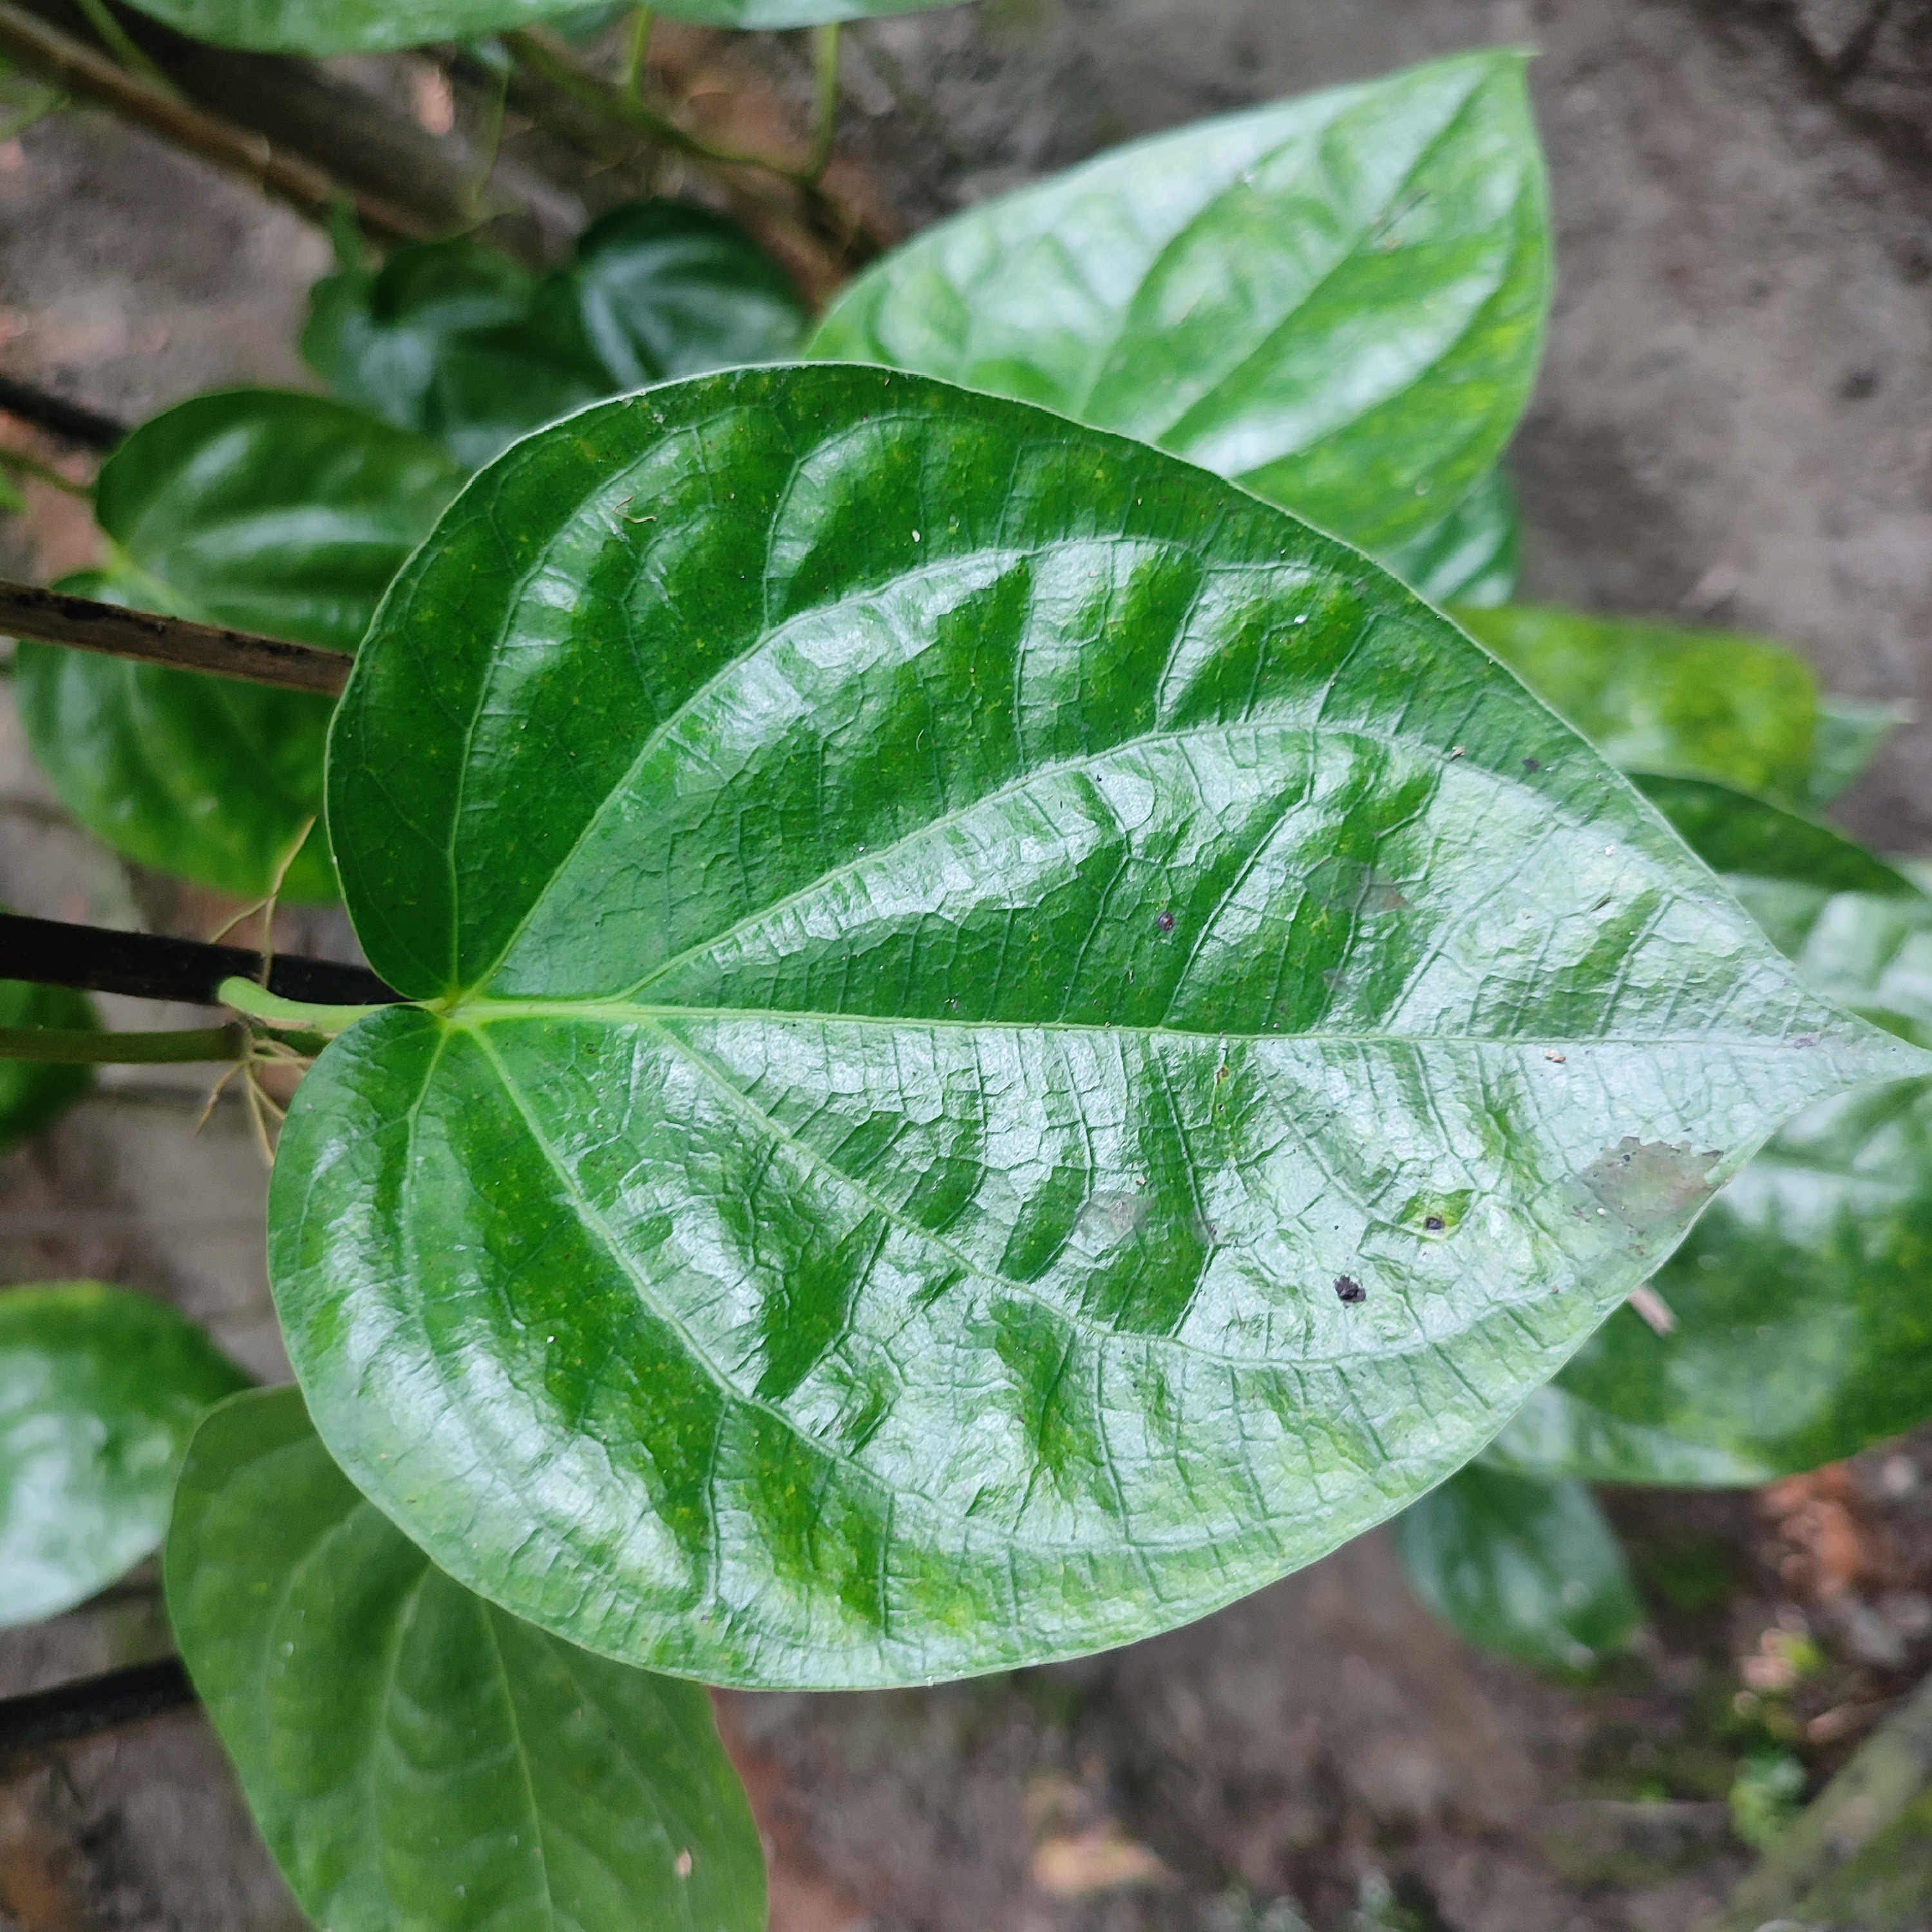
Label: Healthy_Leaf